Goneril

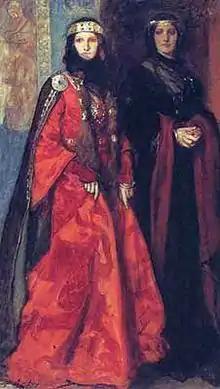
"Goneril and Regan" by Edwin Austin Abbey

Goneril is the oldest daughter of King Lear. She is married to the Duke of Albany. She is also one of the play's principal villains. In the first scene, her father asks each of his daughters to profess their love for him to receive their portion of the kingdom. Goneril's speech, while flattering, is not genuine as she only wishes to accrue power.